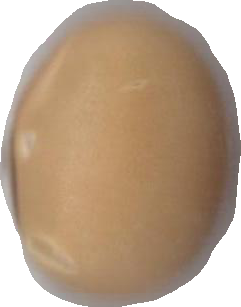
Variety: Anjasmoro